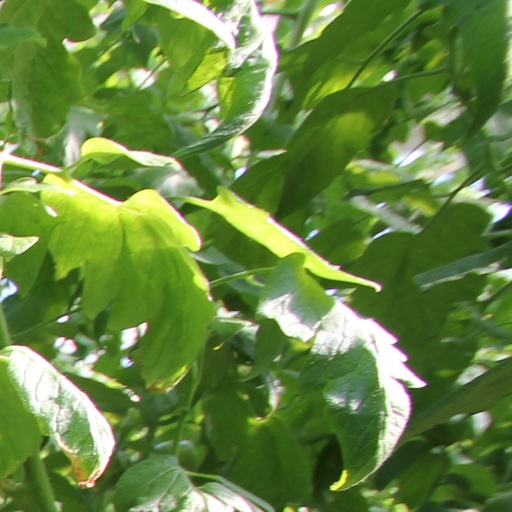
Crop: tomato